McLaren MP4/2

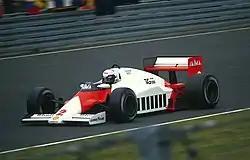
Alain Prost driving the McLaren MP4/2B at the 1985 German Grand Prix.

For 1985, the MP4/2 was updated with cleaner aerodynamics and redesigned wings (to comply with new regulations which banned the "winglets" on the rear wings of the cars which had been in use since 1983) and was dubbed the "MP4/2B", while Porsche refined the TAG engine with improved power ( in race and in qualifying) and fuel consumption. The suspension had to be redesigned after McLaren were forced to switch from Michelin to Goodyear tyres when the French company pulled out of Formula One. However, the competition had more or less caught up. Michele Alboreto in his Ferrari 156/85 fought Prost for most of the season, until McLaren's greater reliability and their superiority in the high-speed circuits that followed told in both championships. Prost won his first championship with 5 wins and wrapped up the title with two rounds still to run by finishing a calculated 4th in the European Grand Prix at Brands Hatch (Prost admitted that he did not like 'driving for points' like he had at Brands and the previous race in Belgium, but after losing the last two championships by only 2 and ½ a point respectively, did not want to risk losing for a third time). McLaren claimed their second successive constructors' championship, scoring 90 points to Ferrari's 82, with Williams-Honda and Lotus-Renault tied on 71 points, though Williams won four races to Lotus' three.